Advent Vega

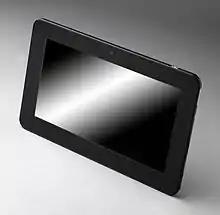

The Advent Vega (also known as P10AN01) is an Android-based compact tablet computer produced by Dixons Retail plc. It features a LCD touchscreen, Wi-Fi capability, a 1.0 GHz Dual-core ARM Cortex-A9 MPCore processor, and a 1.3 MP front-facing camera. The Advent Vega was released on 19 November 2010 in the UK.